Manchester Corporation Tramways

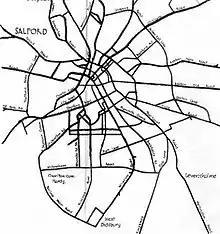
Tram lines in central Manchester and Salford, ca. 1933

The Manchester Carriage and Tramways Company leases were due to expire between 1898 and 1901, so the Corporation of Manchester agreed in 1895 to take over and modernise the existing tramways themselves. They sent inspectors to view the systems operated elsewhere in order to assess the best means of traction power and delivery for Manchester. The systems examined were: underground conduit, storage batteries, cable-hauled (used in Edinburgh), steam-powered (used by Leeds trams), oil, gas (used in Lytham St Annes), and a delegation was even sent to Paris to examine their compressed air system. The decision was then taken to use electrical power carried overhead but the track itself needed a complete overhaul from the horse-drawn days and at some junctions the track needed was to be so complex it even had to be ordered from the United States. It was thought that the initial requirement would be for as many as 600 electric cars but although this estimate was revised down to 400 it was still such a large number that it was beyond the manufacturing capacity of the period. Instead of having the entire network and fleet ready for the proposed opening in 1901, the Corporation gradually replaced the old Manchester & Salford Tramway routes as vehicles became available. Notwithstanding, over one hundred cars were delivered before the system opened from 1899 onwards.